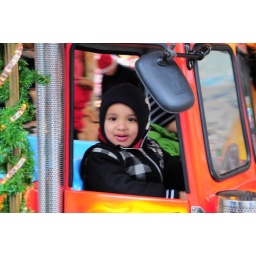
he was so happy in this car... took the ride twice...once in the car and once in the train